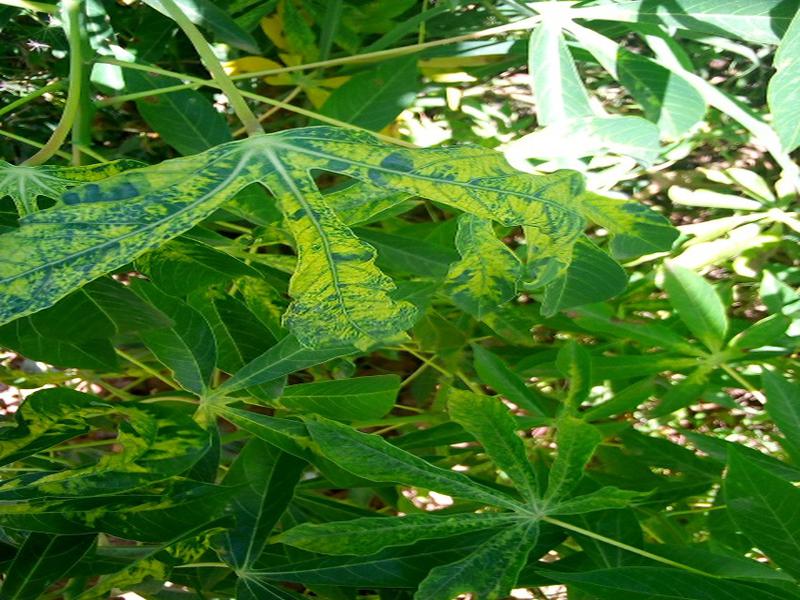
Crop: cassava
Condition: mosaic_disease